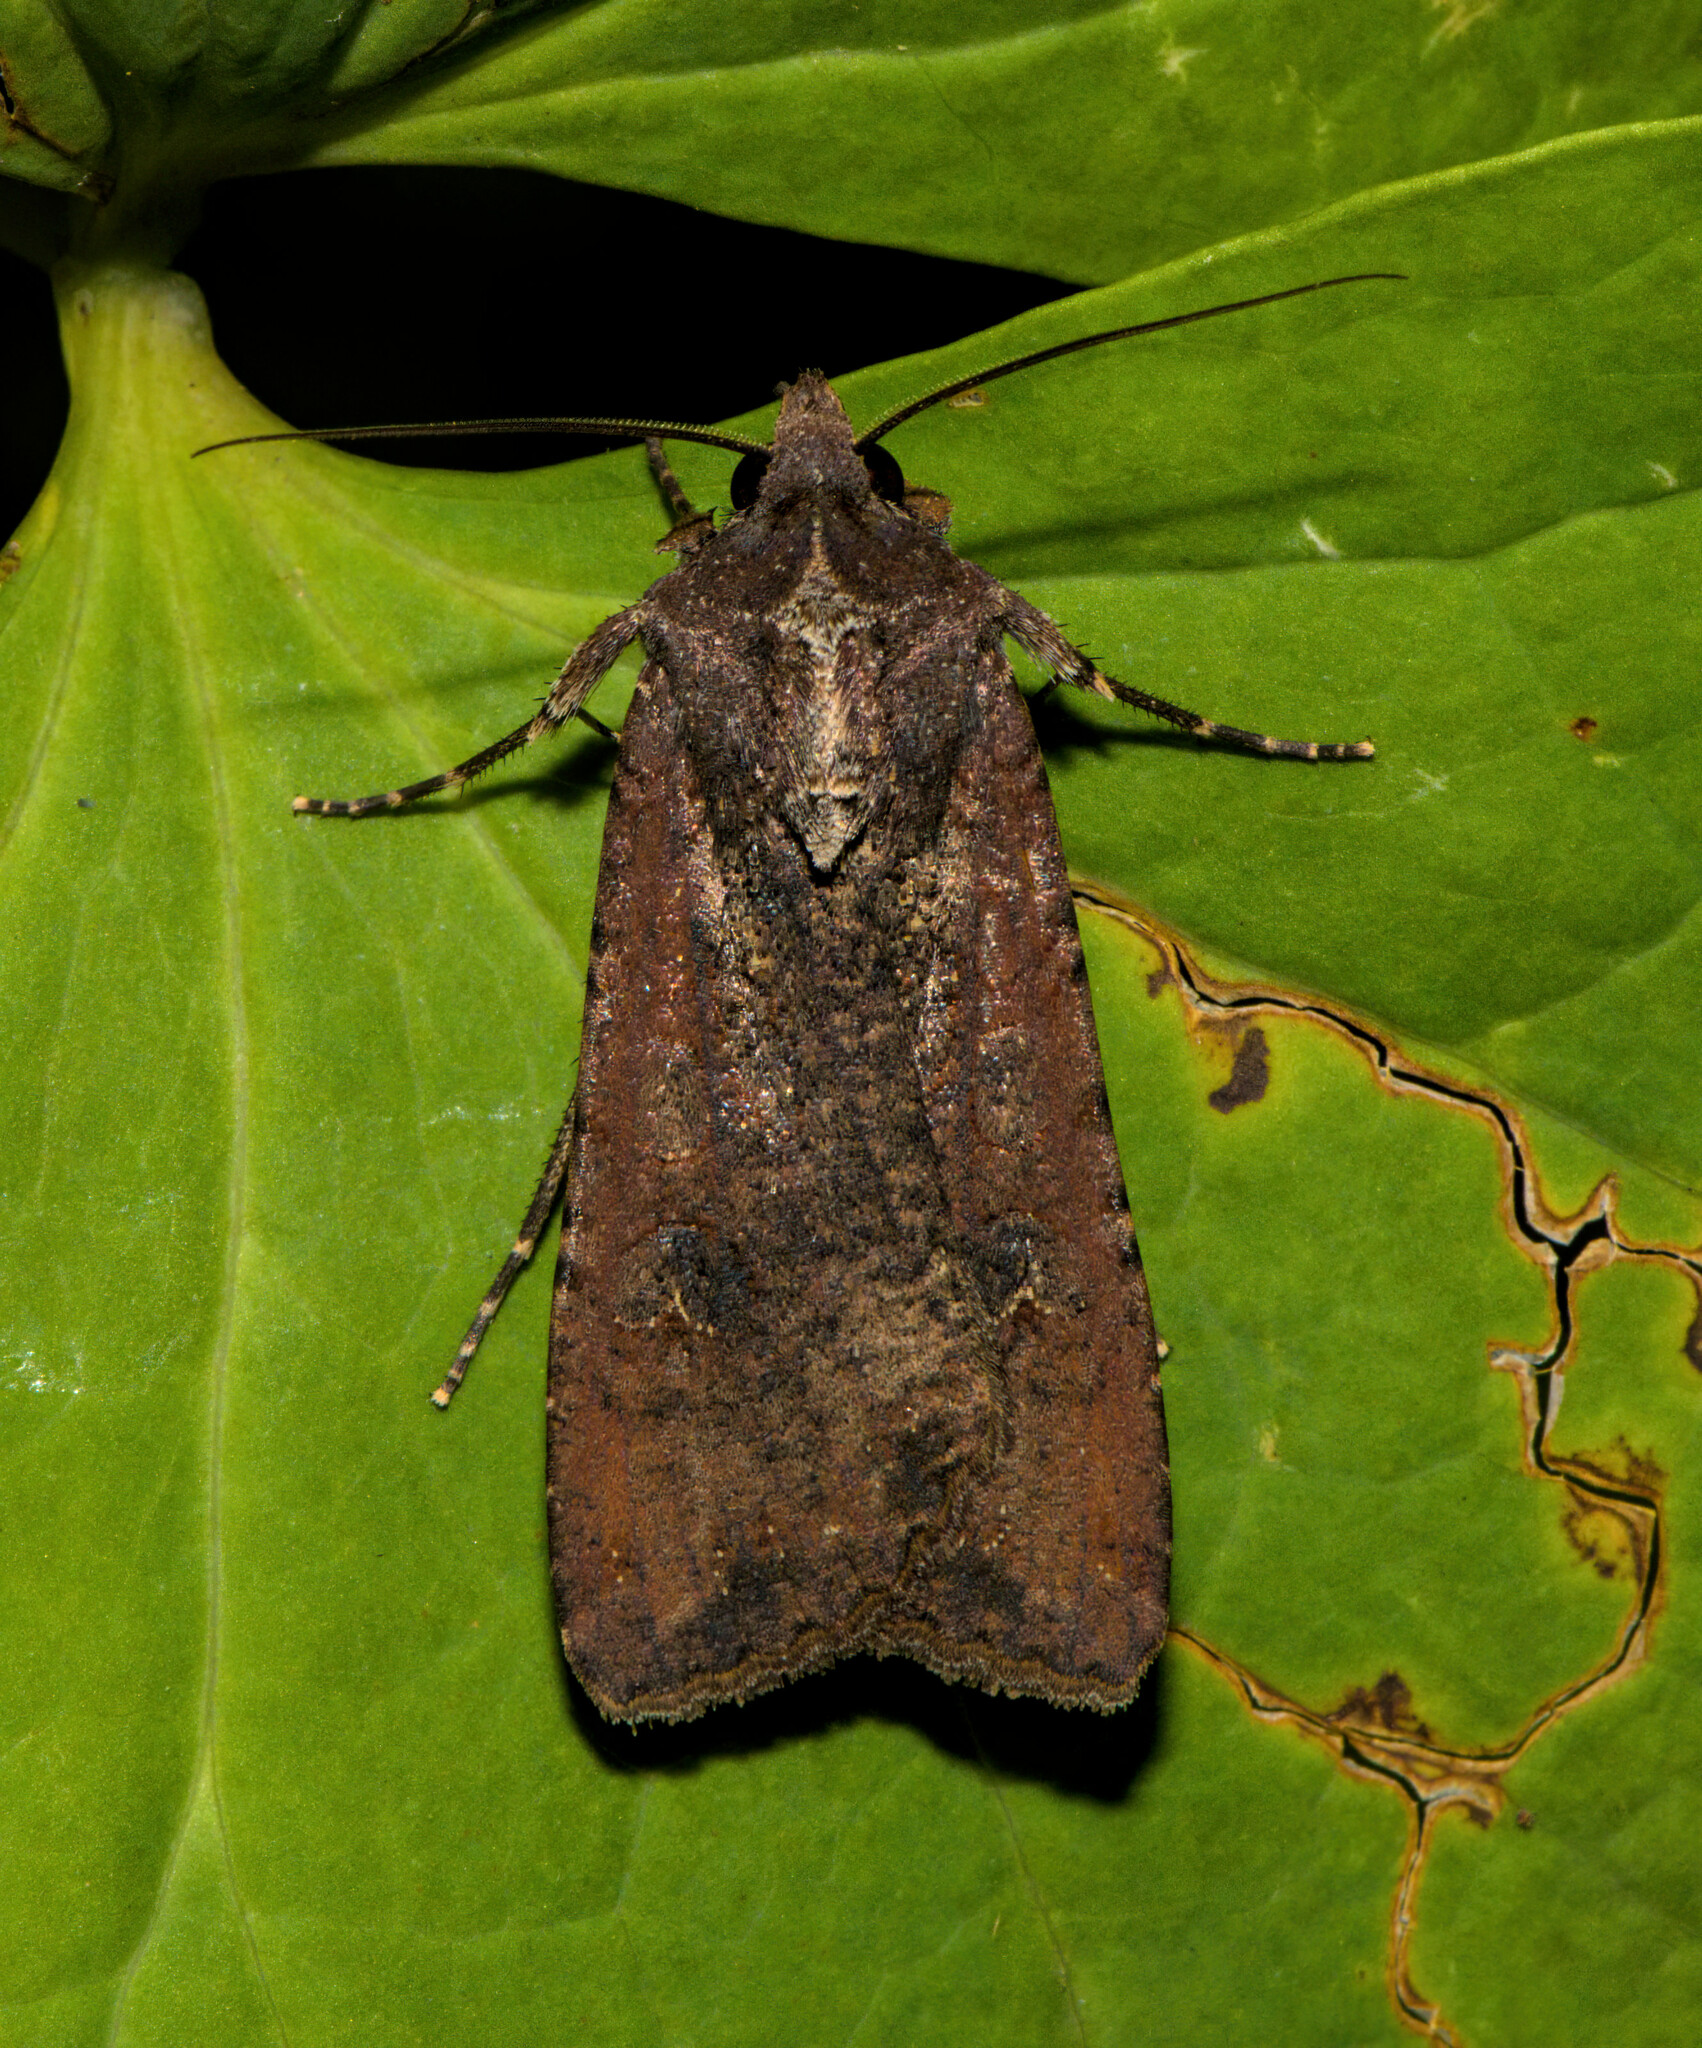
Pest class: cutworms